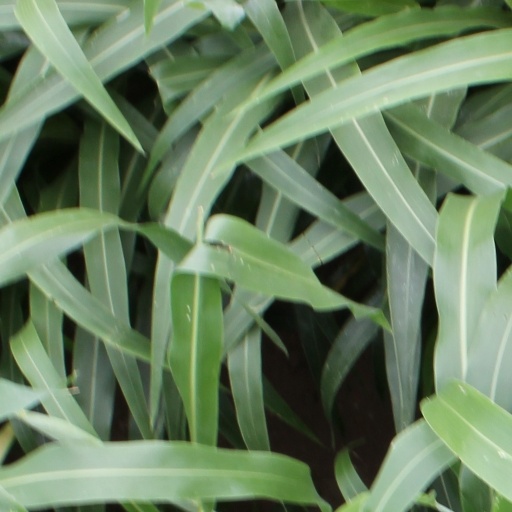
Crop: sorghum